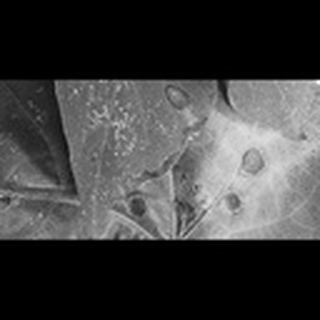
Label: cotton_target_spot